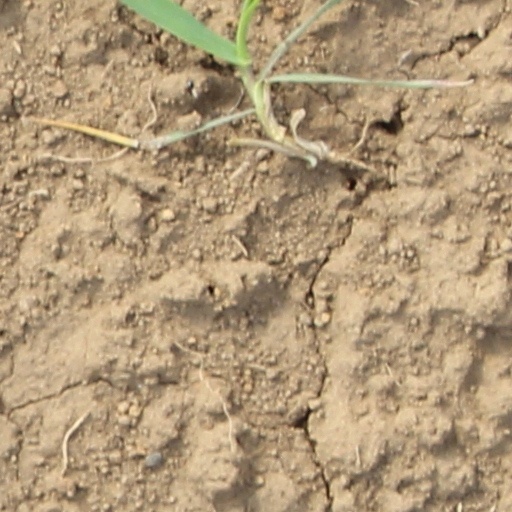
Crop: wheat